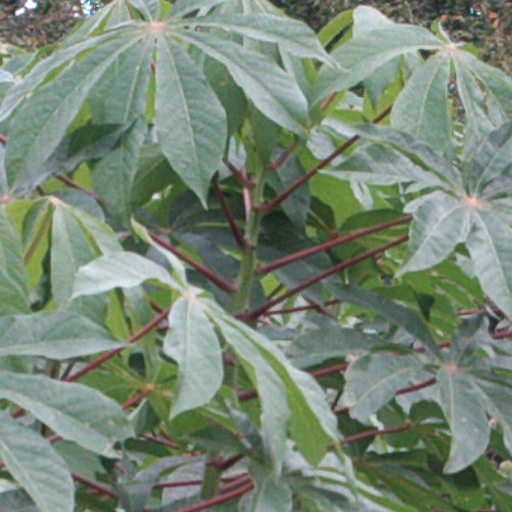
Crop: cassava